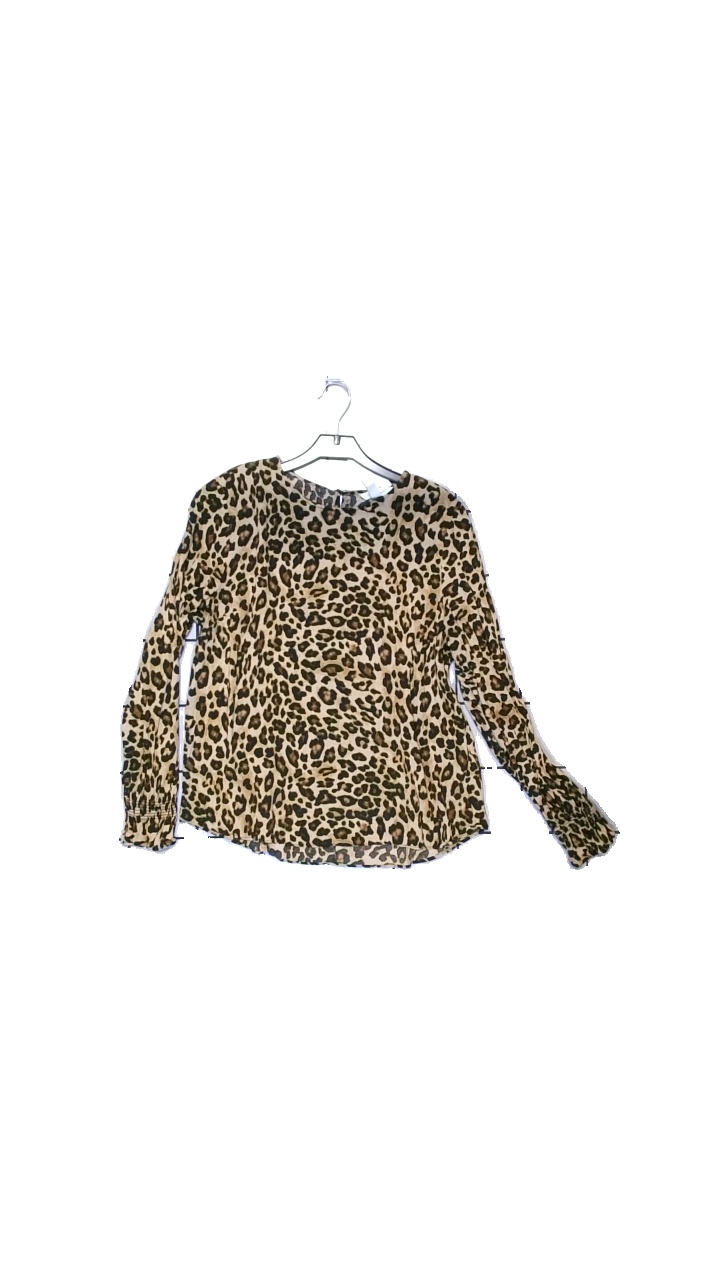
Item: Blouse (Ladies)
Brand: H&m
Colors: Brown, Yellow, Black
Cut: Regular
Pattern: Animal print
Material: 100% viscose
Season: All
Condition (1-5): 4
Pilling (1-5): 5
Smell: Minor
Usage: Reuse
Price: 50-100